Ioannina

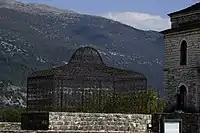
Tomb of Ali Pasha

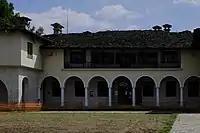
Byzantine museum

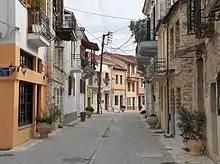
Street near the castle

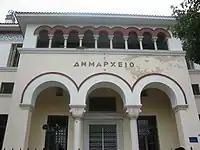
The city hall

At the south-eastern edge of the town on a rocky peninsula of Lake Pamvotis, the castle was the administrative heart of the Despotate of Epirus, and the Ottoman vilayet. The castle was in constant use until the late Ottoman period and the fortifications underwent several modifications throughout the centuries. The most extensive alterations where conducted during the rule of Ali Pasha and were completed in 1815. Several monuments such as the Byzantine baths, the Ottoman baths, the Ottoman library, and the Soufari Sarai are found within the castle's walls. There are two citadels in the castle. The south-eastern citadel, which bears the name "Its Kale" (Ιτς Καλέ, from Turkish "Iç Kale", 'inner fortress') is where the Fethiye Mosque, the tomb of Ali Pasha, and the Byzantine Museum are located. The north-eastern citadel is dominated by the Aslan Pasha Mosque and also contains a few other monuments dating from the Ottoman period. The old Jewish Synagogue of Ioannina is within the walls of the castle and is one of the oldest and largest buildings of its type surviving in Greece.